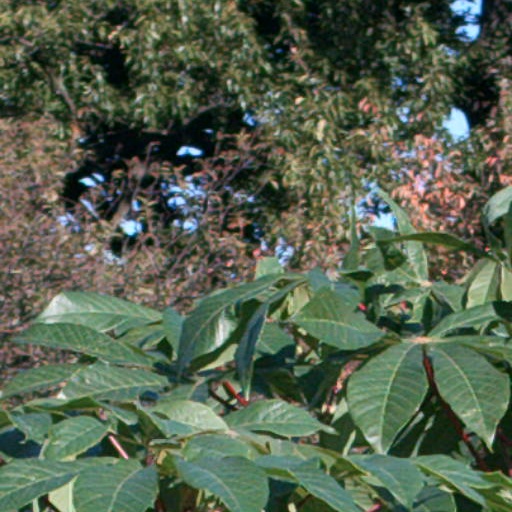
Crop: cassava